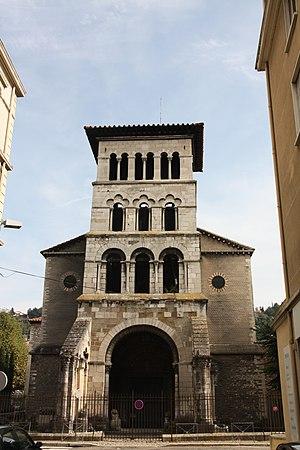
Ancienne église Saint-Pierre à Vienne, Isère, France This file was uploaded with Commonist. This building is classé au titre des Monuments Historiques. It is indexed in the Base Mérimée, a database of architectural heritage maintained by the French Ministry of Culture,